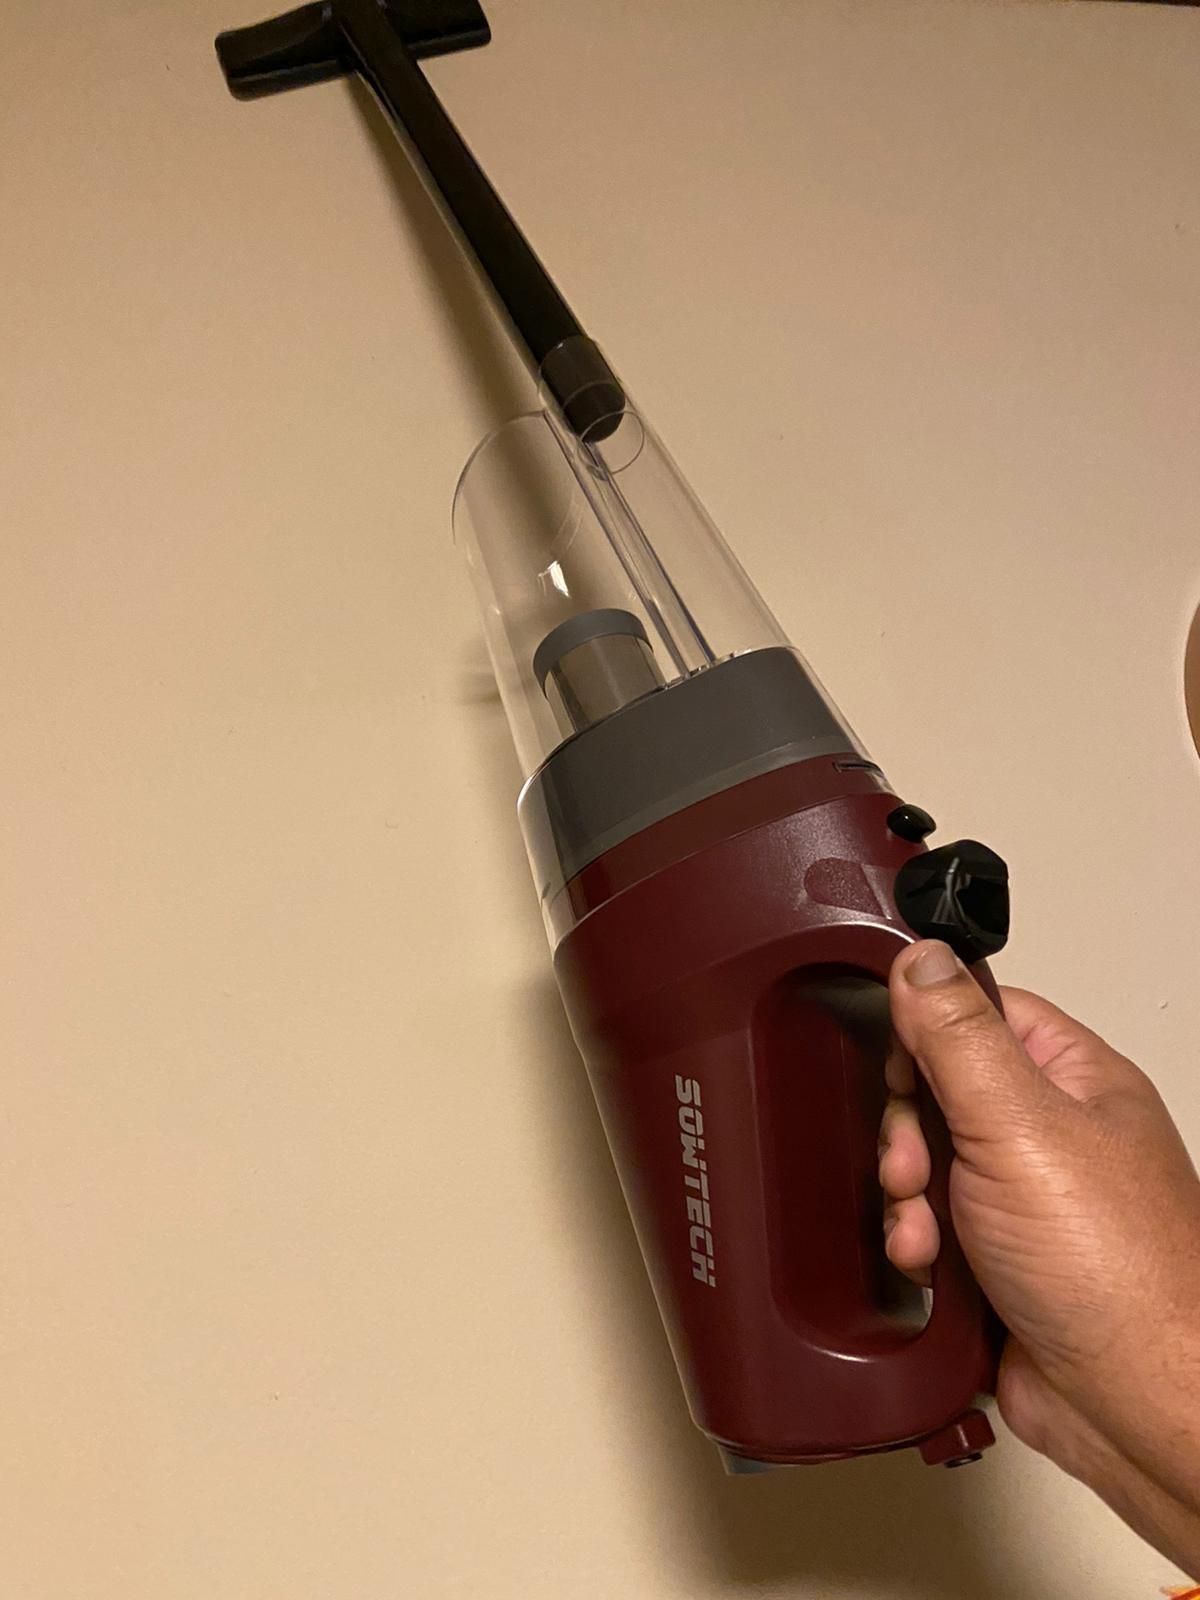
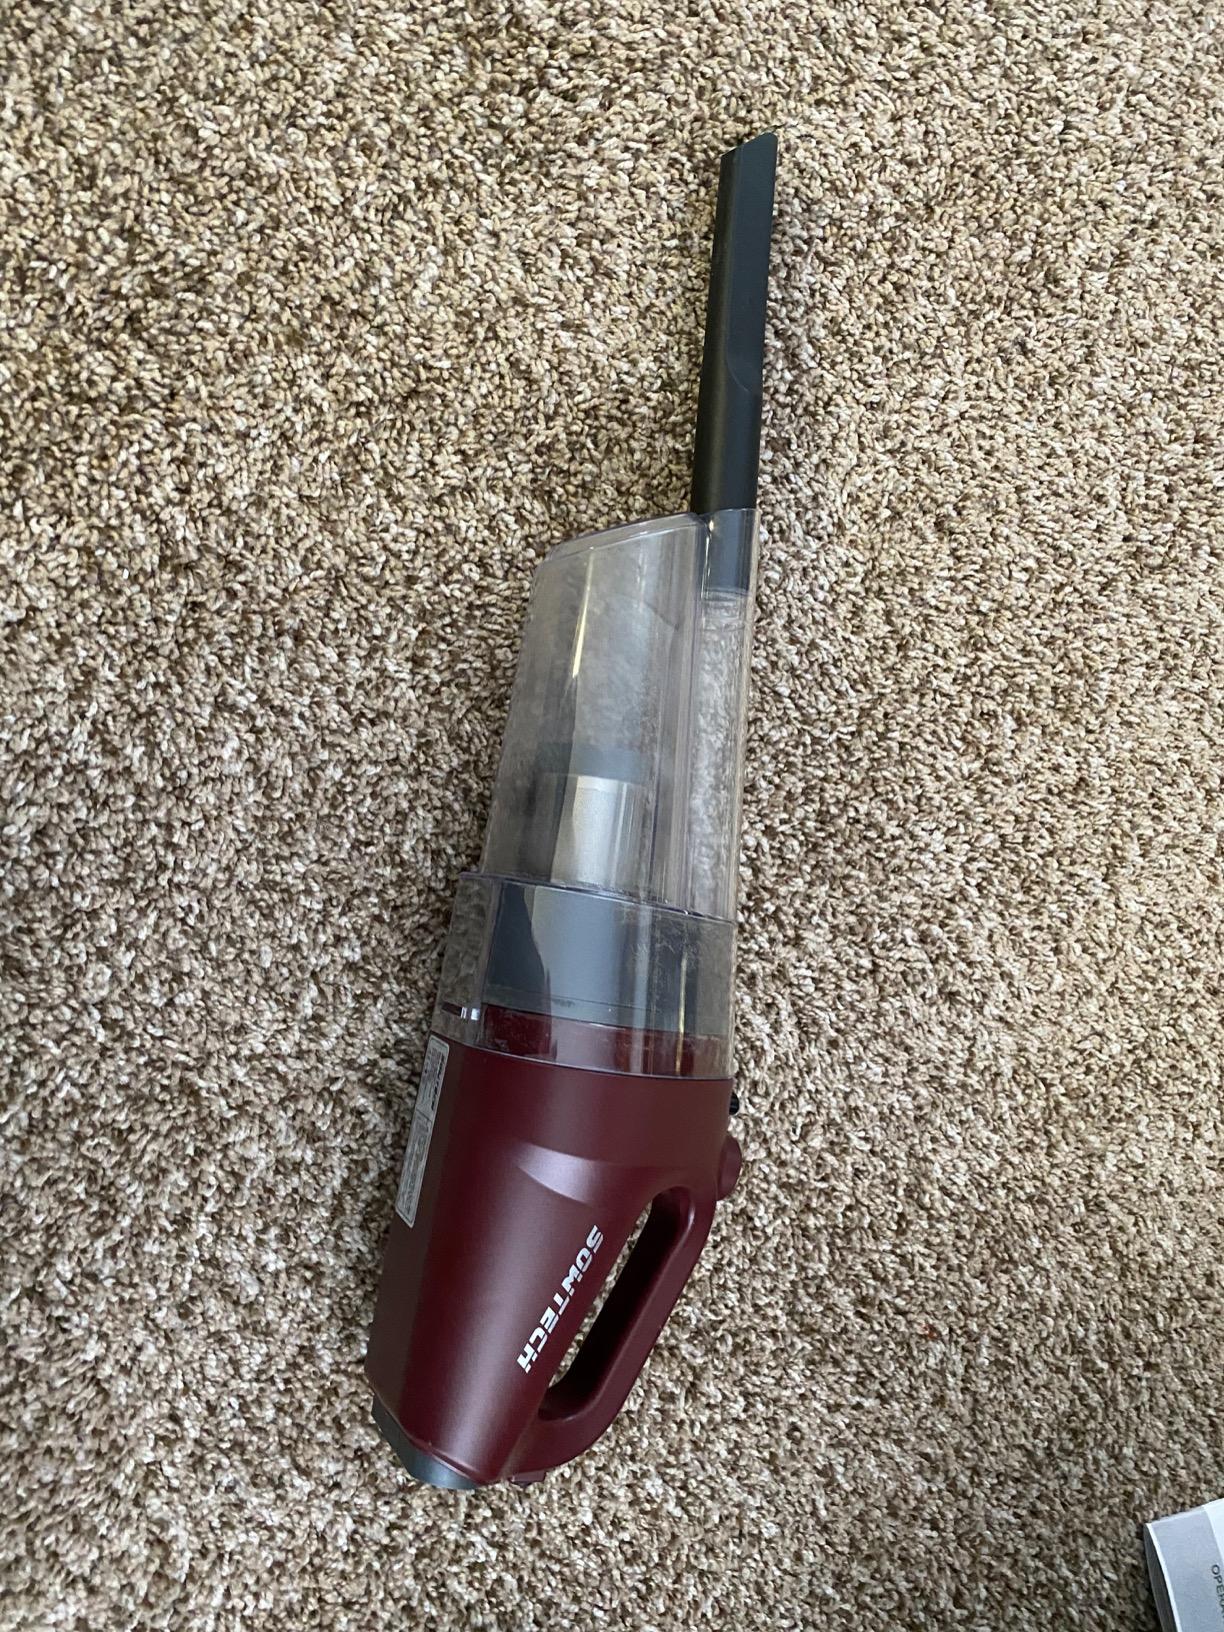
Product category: items_vacuum
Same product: yes